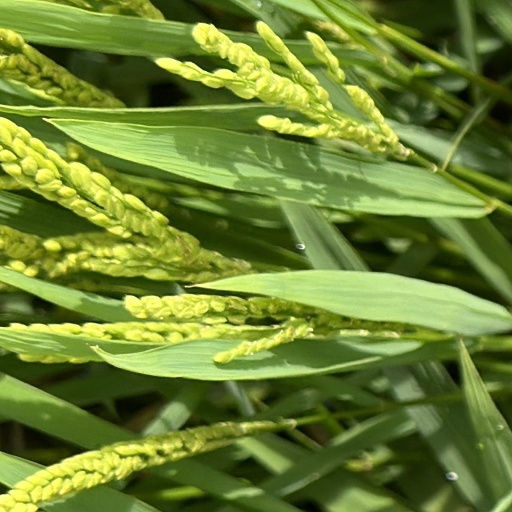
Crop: rice